Catherine Suckling

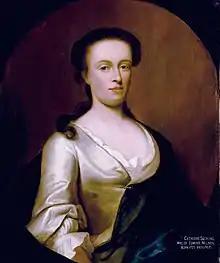
The 18-year-old Catherine Suckling, a copy of a portrait by John Theodore Heins

Catherine Suckling (9 May 1725 – 26 December 1767) was the mother of Horatio Nelson, 1st Viscount Nelson. Catherine had eleven children of which Nelson was the third surviving son.